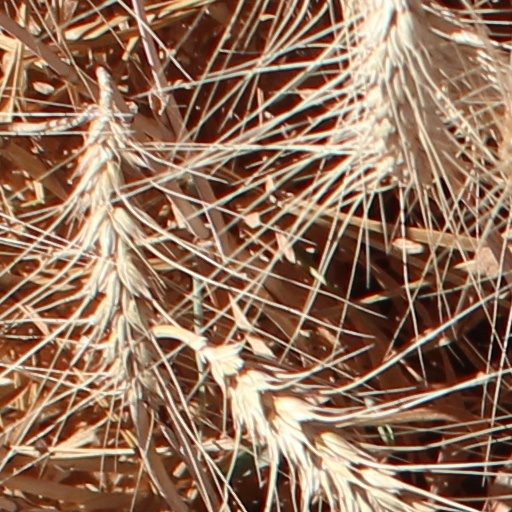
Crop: wheat